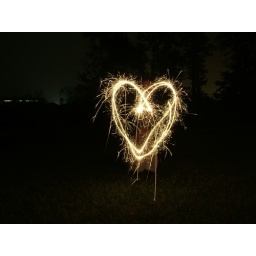
A heart... I like how the grass is lit up a little bit, and the different greens in the sky